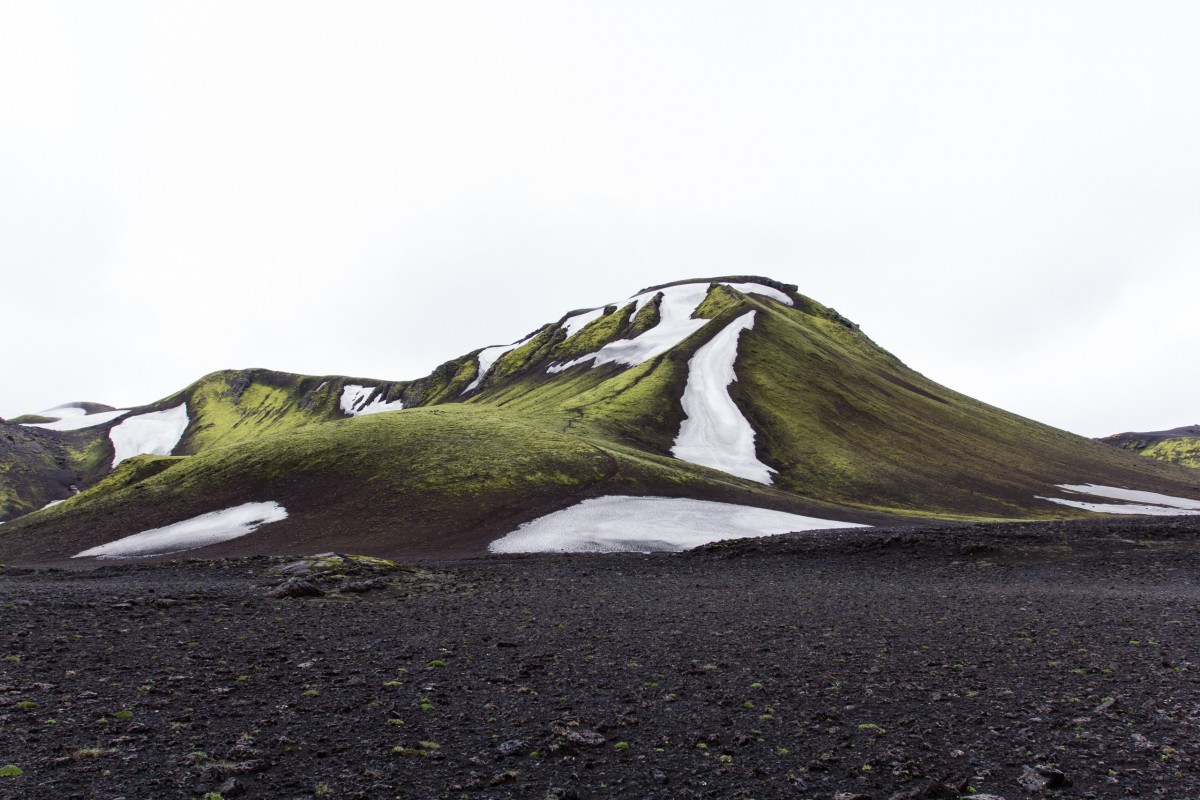
Tags: rock, mountain, snow, hill, barren, desolate, terrain, ridge, plateau, ecosystem, tundra